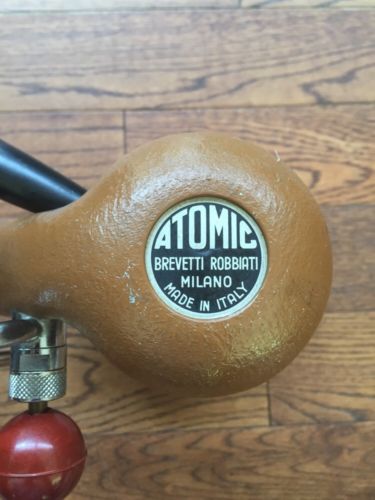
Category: coffee maker